Valhalla Rising (film)

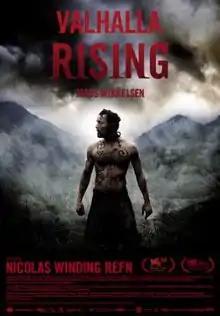
Theatrical release poster

Valhalla Rising is a 2009 English-language Danish period adventure film directed by Nicolas Winding Refn, co-written by Refn and Roy Jacobsen, and starring Mads Mikkelsen. The film takes place "most certainly during the twelfth century of our era" and follows a Norse warrior named One-Eye and a boy as they travel with a band of Christian Crusaders by ship in the hopes of finding the Holy Land. Instead, they find themselves in North America where they are assailed by Natives and dark visions.